Reverse engineering

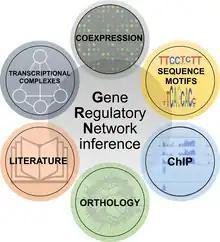
The six classes of gene network inference methods, according to

Reverse engineering (also known as backwards engineering or back engineering) is a process or method through which one attempts to understand through deductive reasoning how a previously made device, process, system, or piece of software accomplishes a task with very little (if any) insight into exactly how it does so. Depending on the system under consideration and the technologies employed, the knowledge gained during reverse engineering can help with repurposing obsolete objects, doing security analysis, or learning how something works.